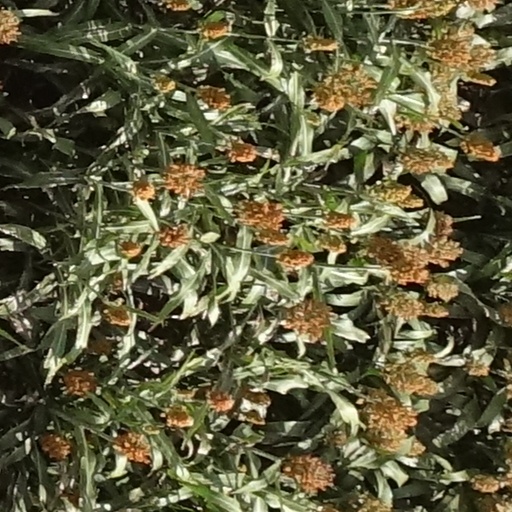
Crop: sorghum